Katrina Krumpane

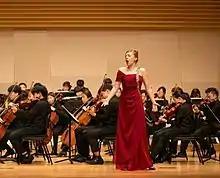
Krumpane in the Seongnam Arts Center Concert Hall 2017

In 2010 she graduated with distinction for her diploma in singing/music theatre at the Berlin University of the Arts (UdK) and was awarded the Master of Arts at the same school.